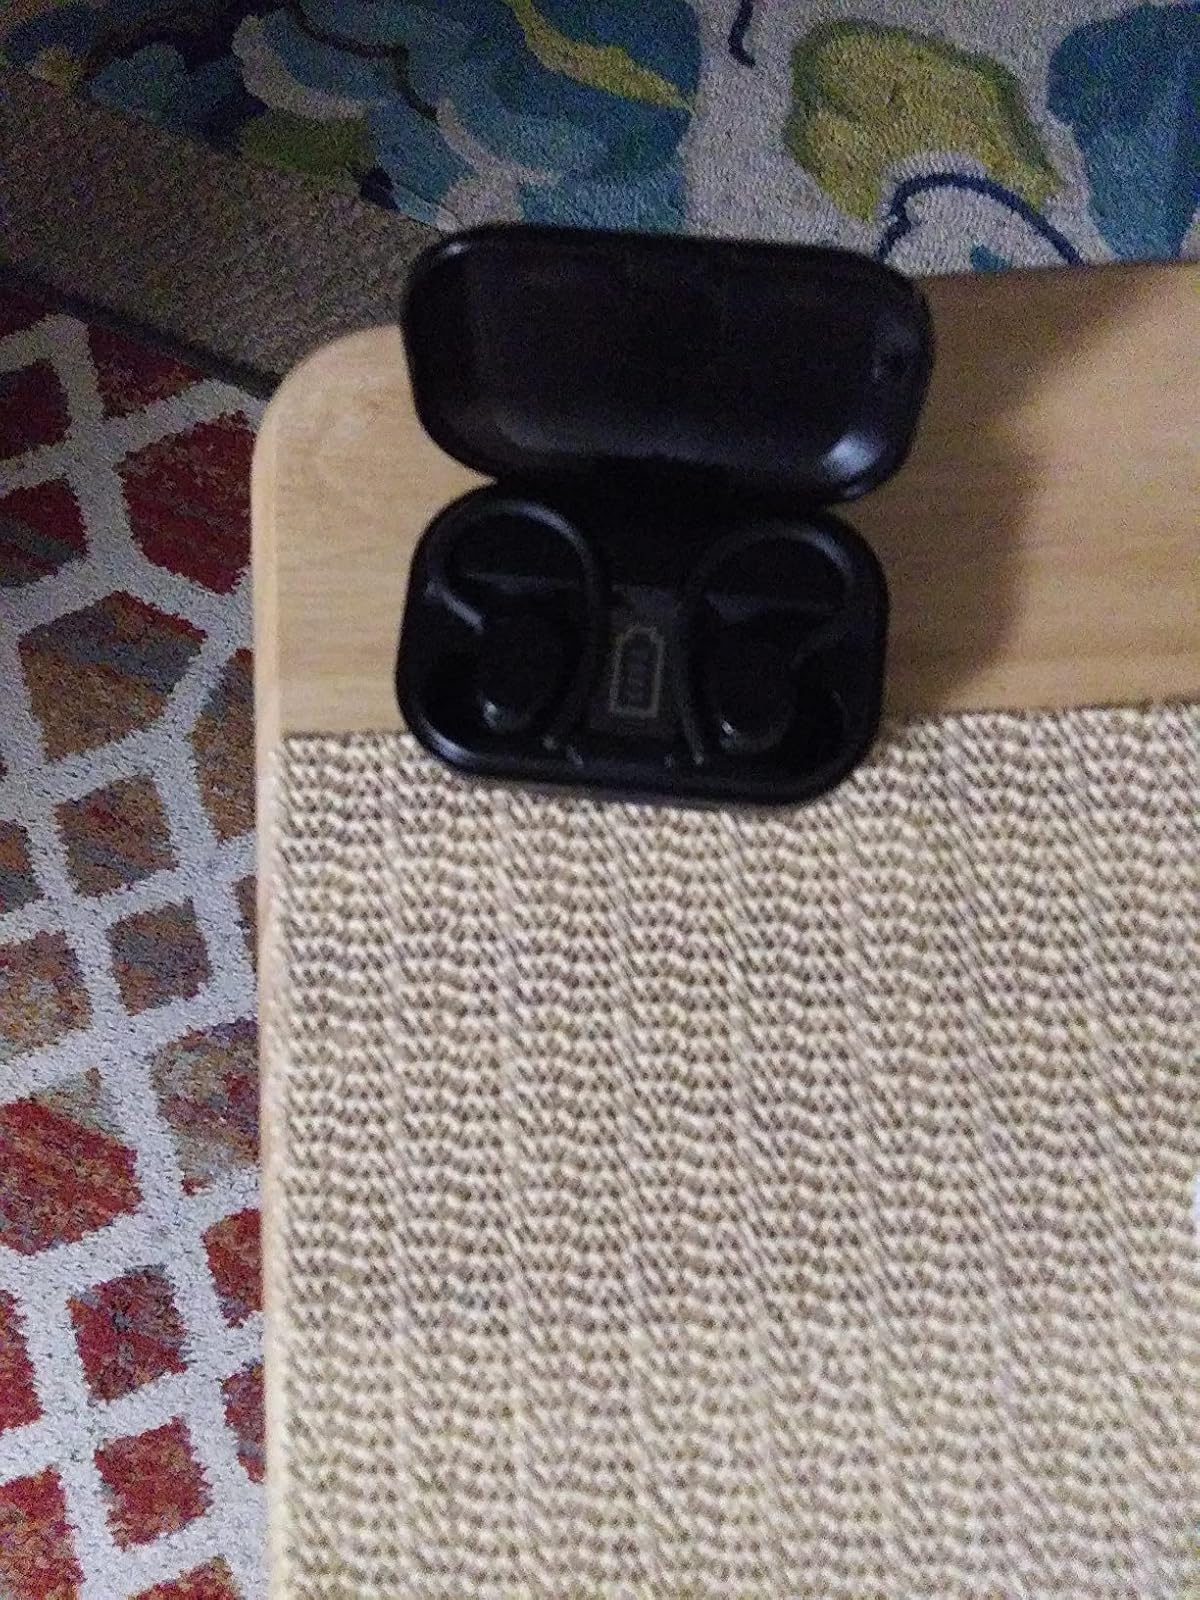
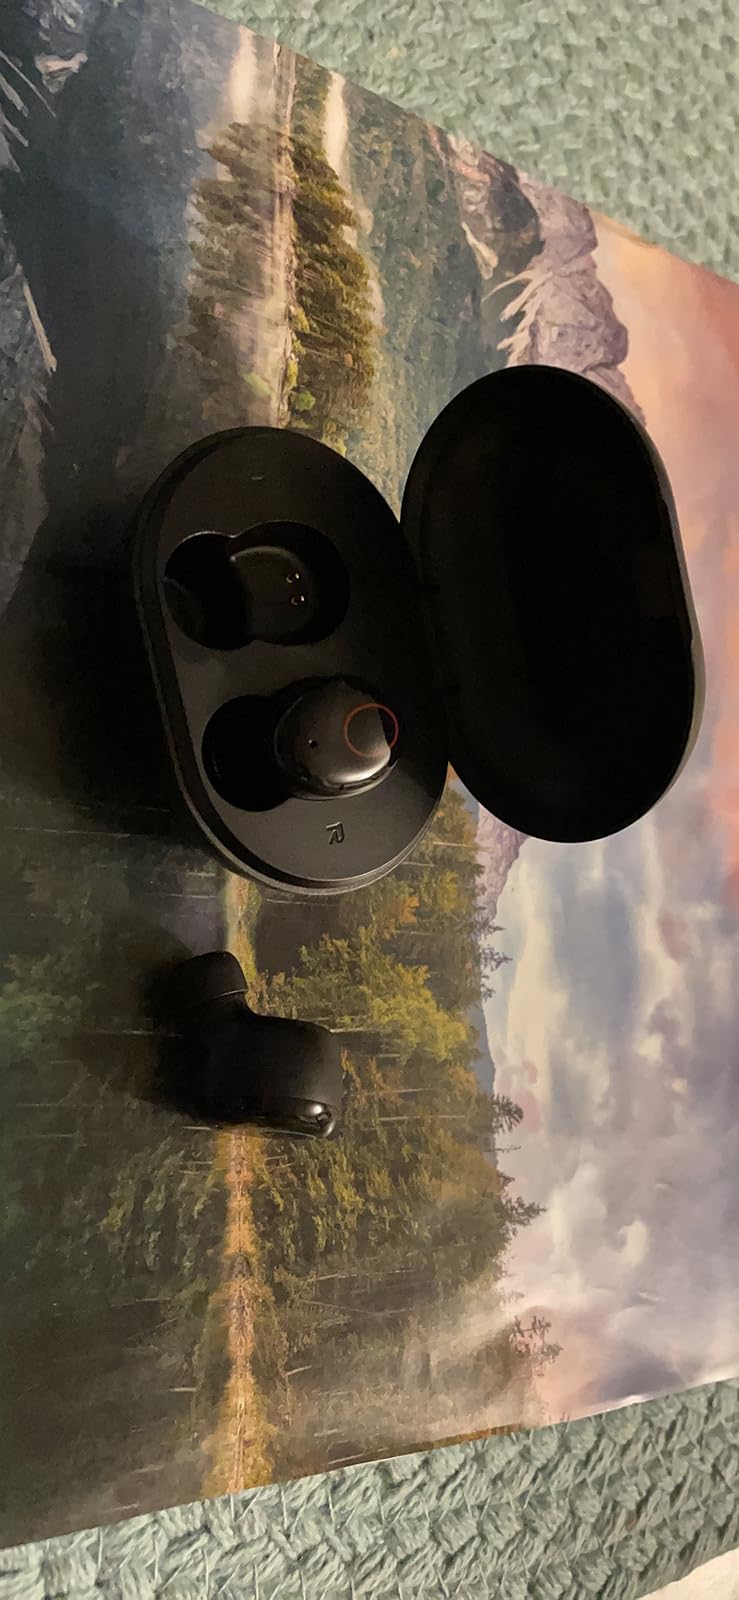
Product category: earbuds
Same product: no